Microconsole

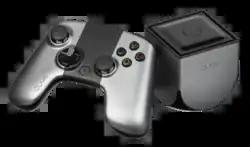
The Ouya is an inexpensive microconsole based on Android.

A microconsole is a home video game console that is typically powered by low-cost computing hardware, making the console lower-priced compared to other home consoles on the market. The majority of microconsoles, with a few exceptions such as the PlayStation TV and OnLive Game System, are Android-based digital media players that are bundled with gamepads and marketed as gaming devices. Such microconsoles can be connected to the television to play video games downloaded from an application store such as Google Play.